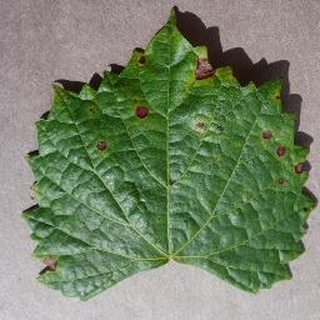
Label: grape_black_rot